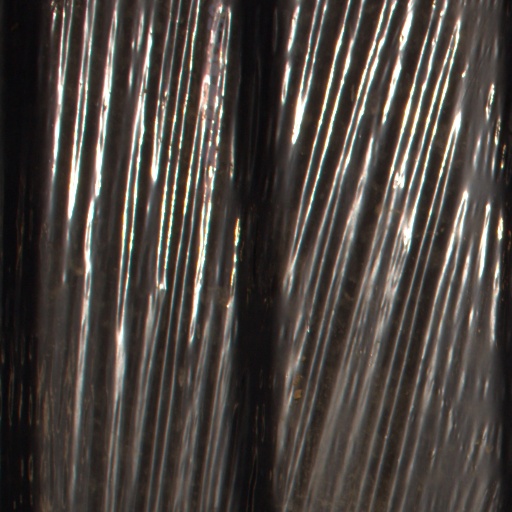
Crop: Jerusalem artichoke